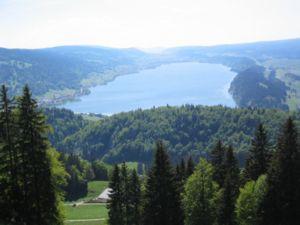
Le lac de Joux est le plus grand plan d’eau du massif jurassien. Le lac remplit le fond de la vallée de Joux, dans le canton de Vaud, en Suisse.